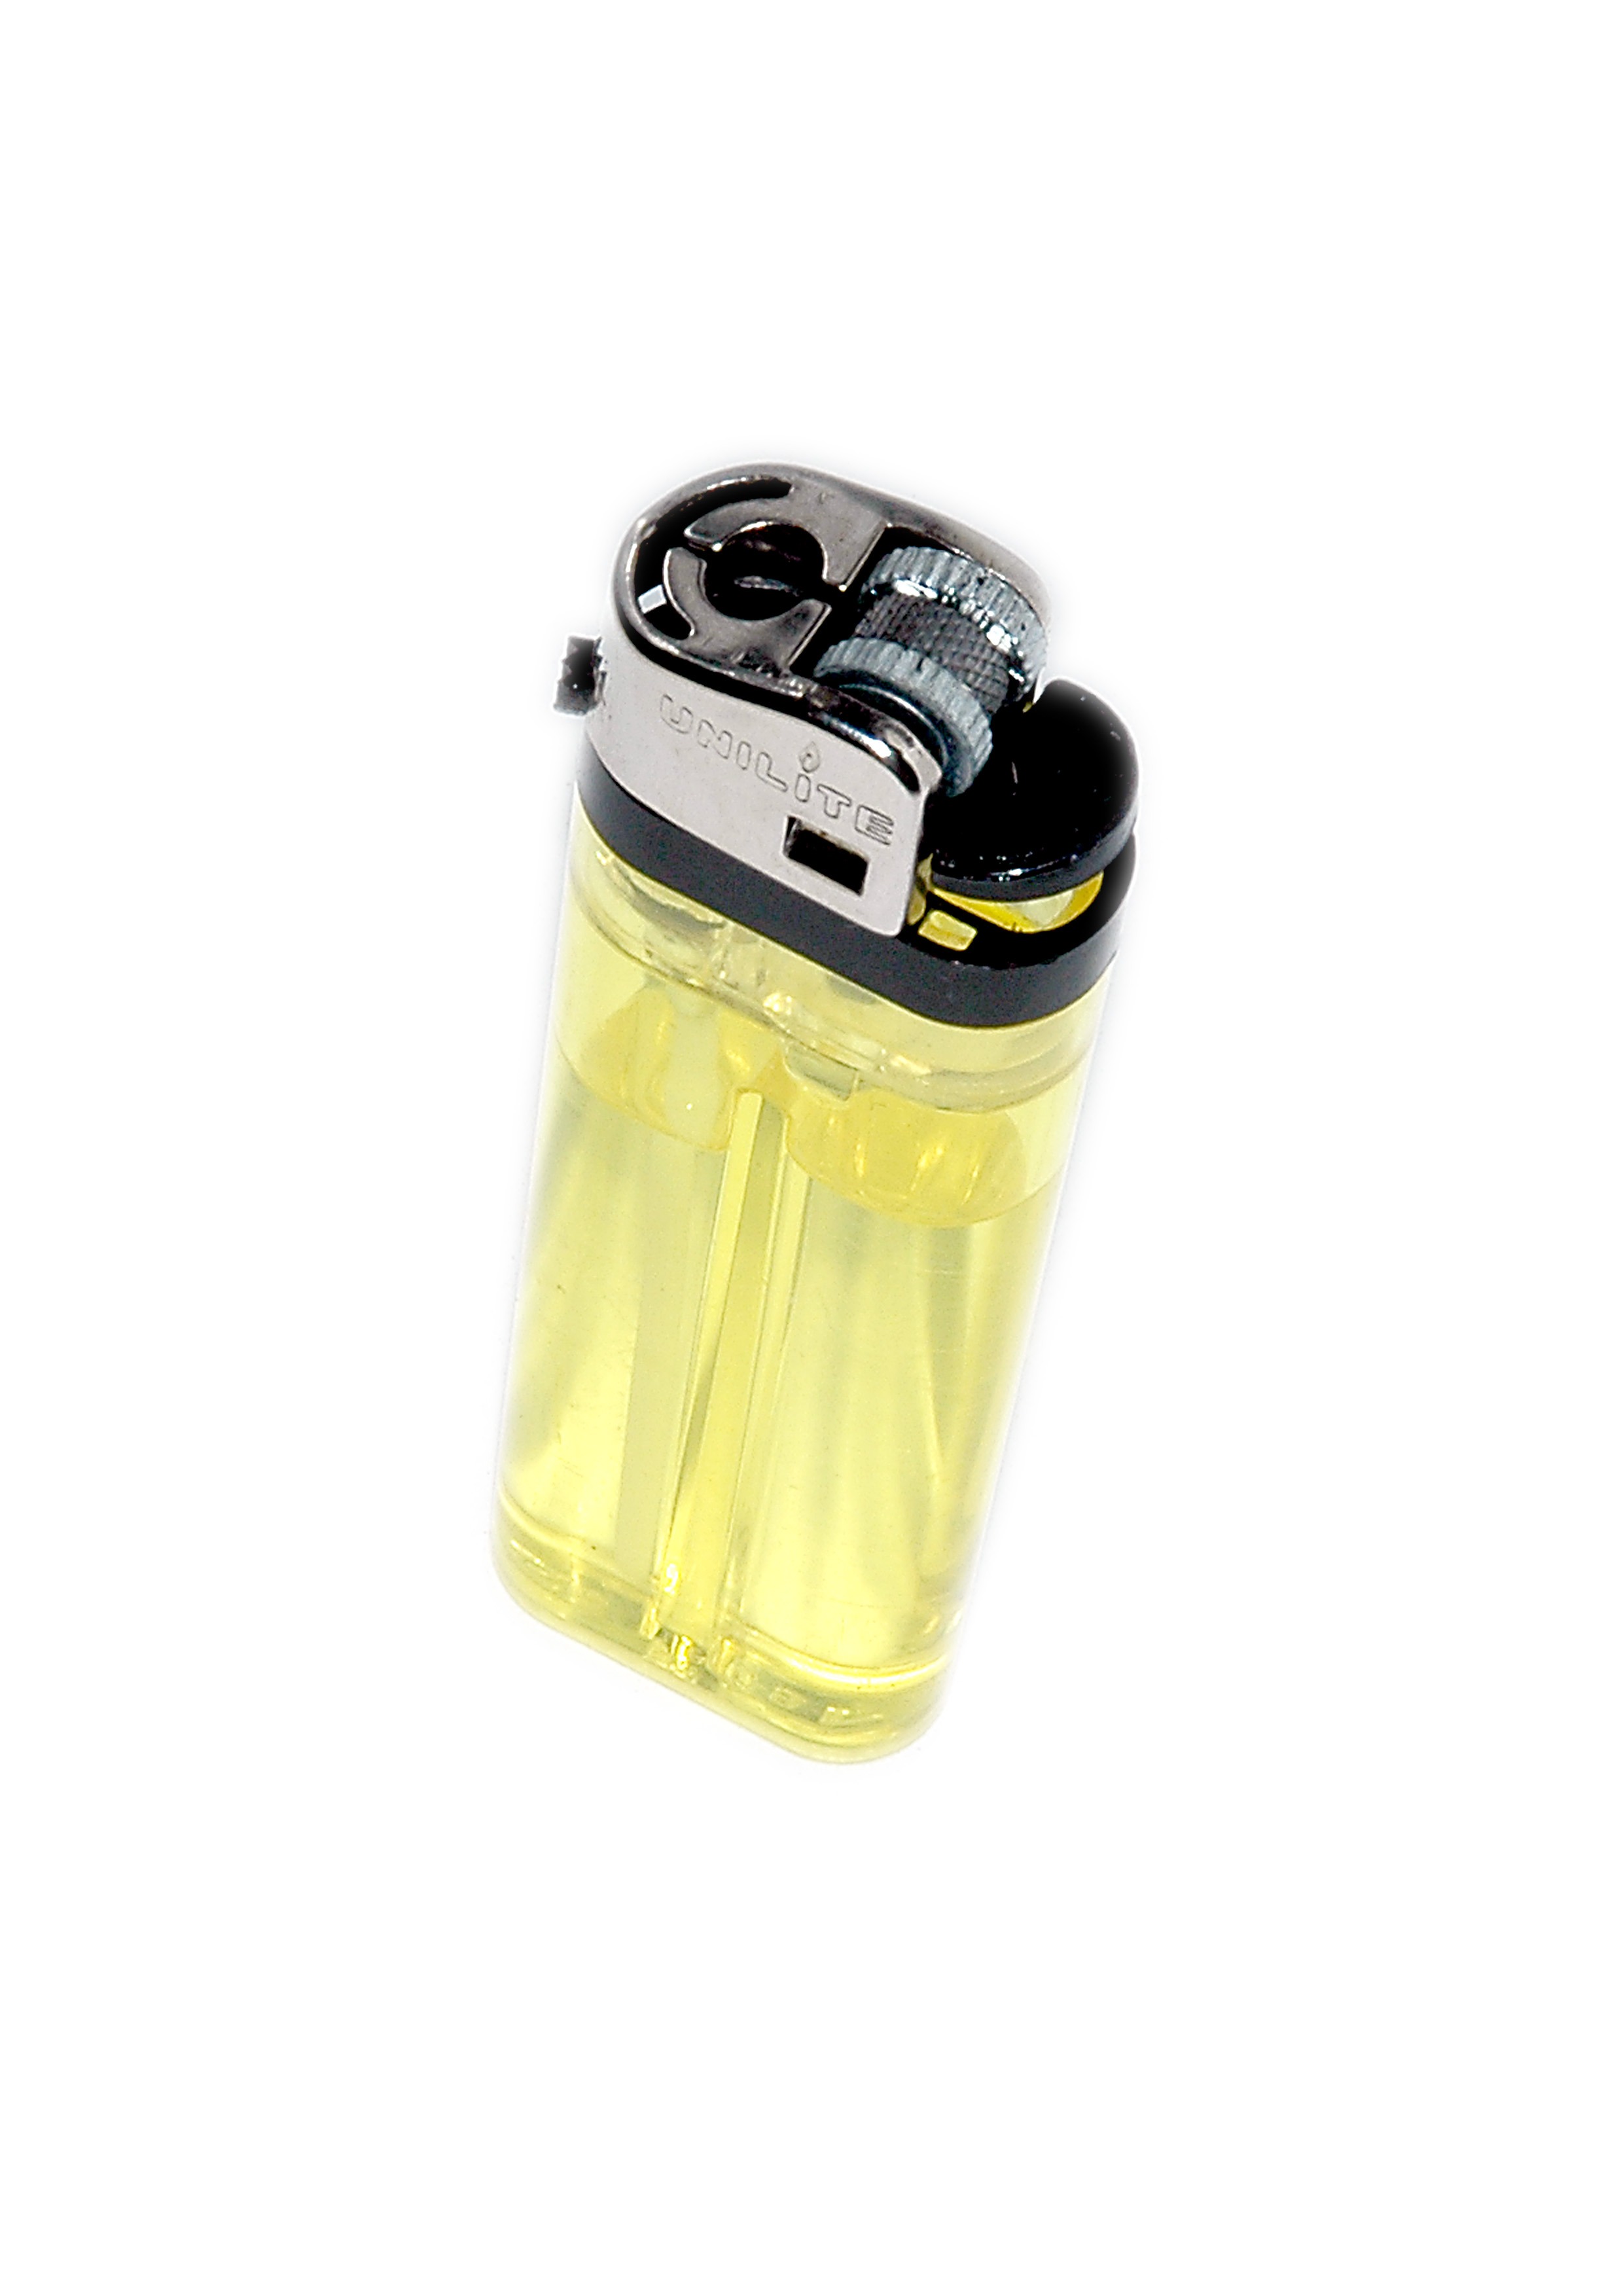
hand, smoking, bottle, lighter, glass bottle, product, petrol, perfume, zippo, drinkware, lighters